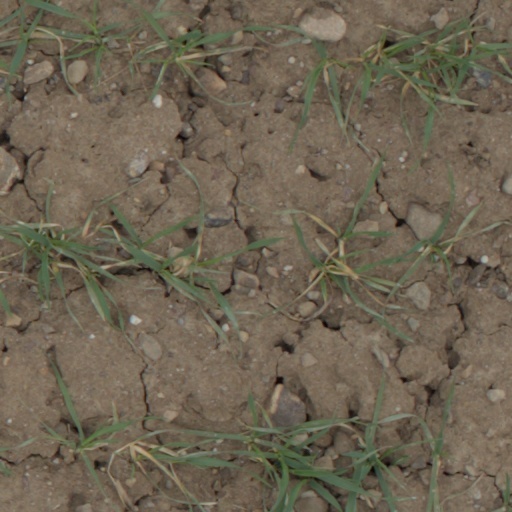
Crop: wheat